Institute for Humanist Studies

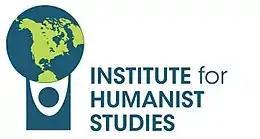
IHS logo.

The Institute for Humanist Studies (IHS) is a think tank based in Washington, DC, USA, that says it is "committed to information and practices meant to address the sociopolitical, economic and cultural challenges facing communities within the United States and within a global context." IHS, consistent with the American Humanist Association and the Humanists International, says that it understands humanism to be “a progressive philosophy of life that, without theism and other supernatural beliefs, affirms our ability and responsibility to lead ethical lives of personal fulfillment that aspire to the greater good of humanity.”